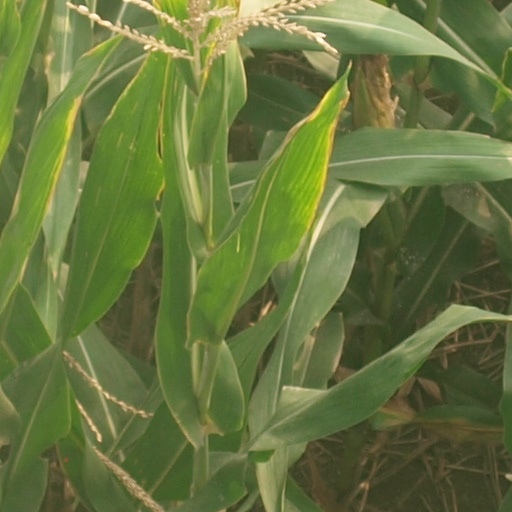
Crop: maize; corn